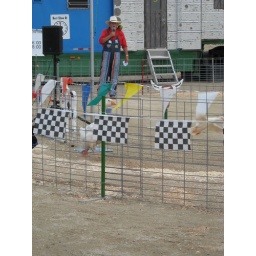
Daffy/ Tara the duck literally flying around the corner (on the right side of the picture)